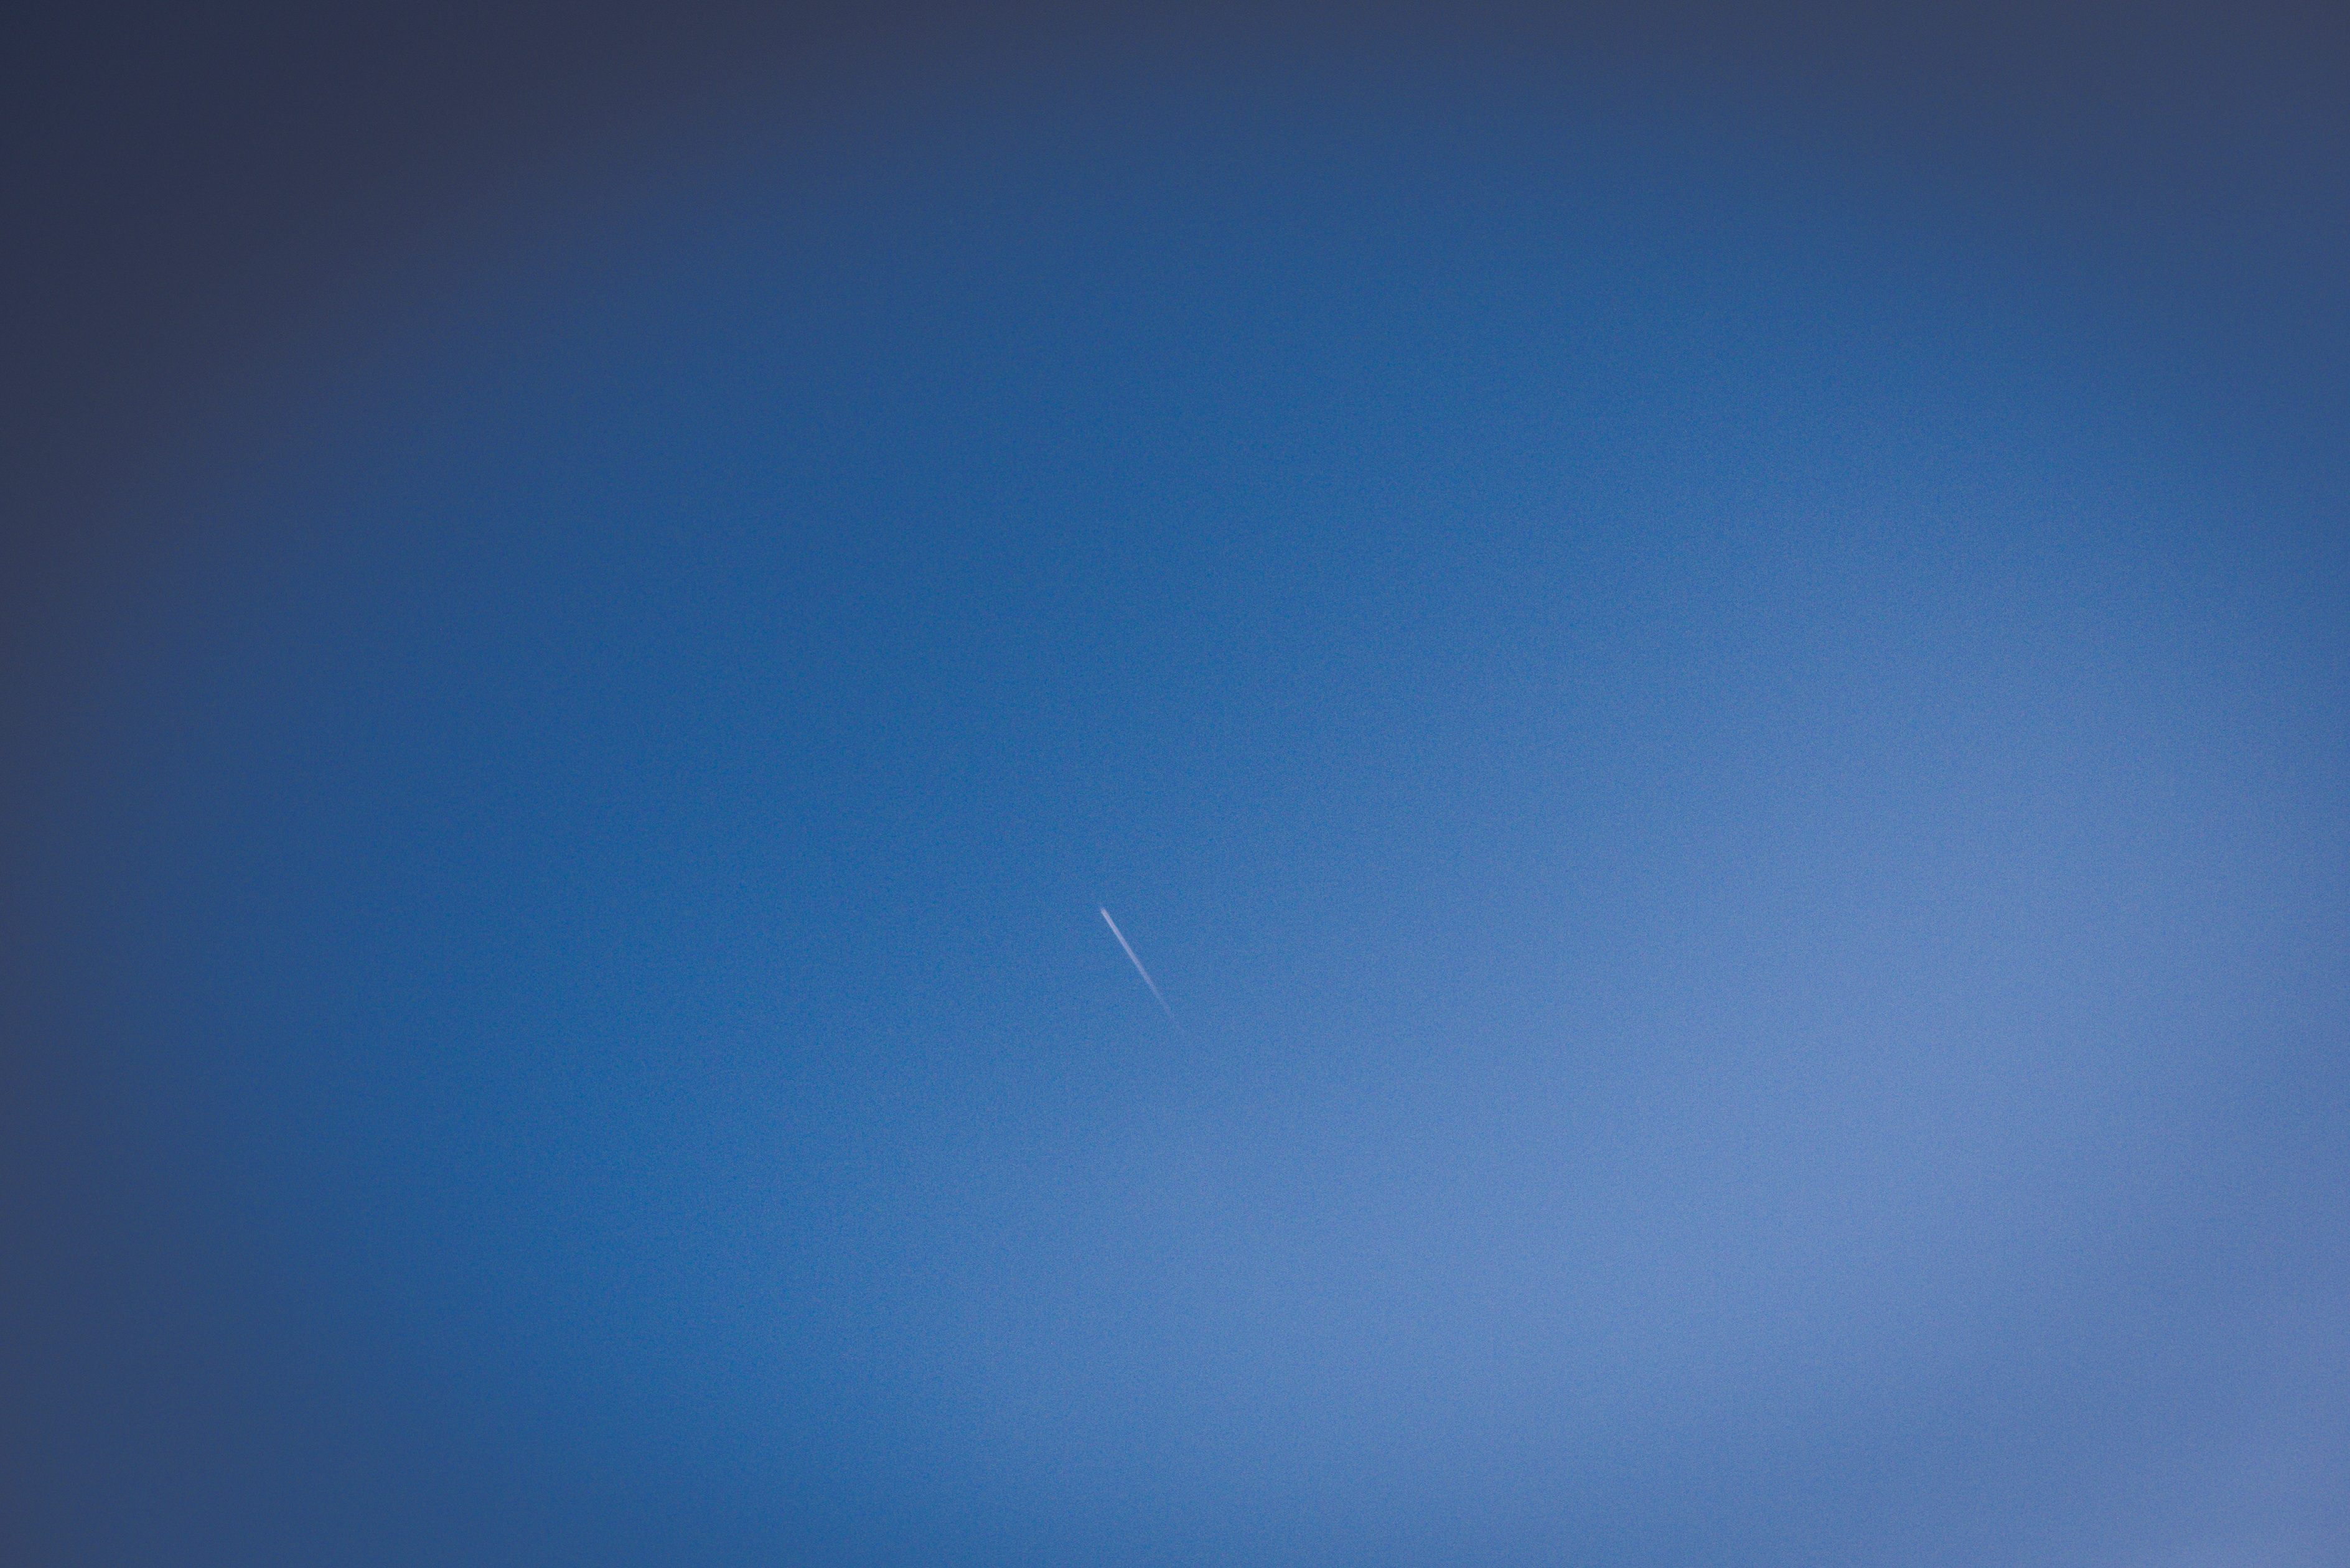
horizon, cloud, sky, sunlight, wave, atmosphere, line, blue, moon, crescent, screenshot, astronomical object, atmosphere of earth, computer wallpaper